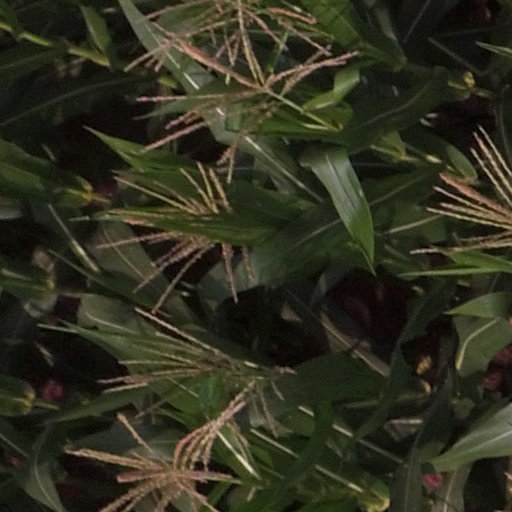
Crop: maize; corn